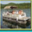
Label: ship